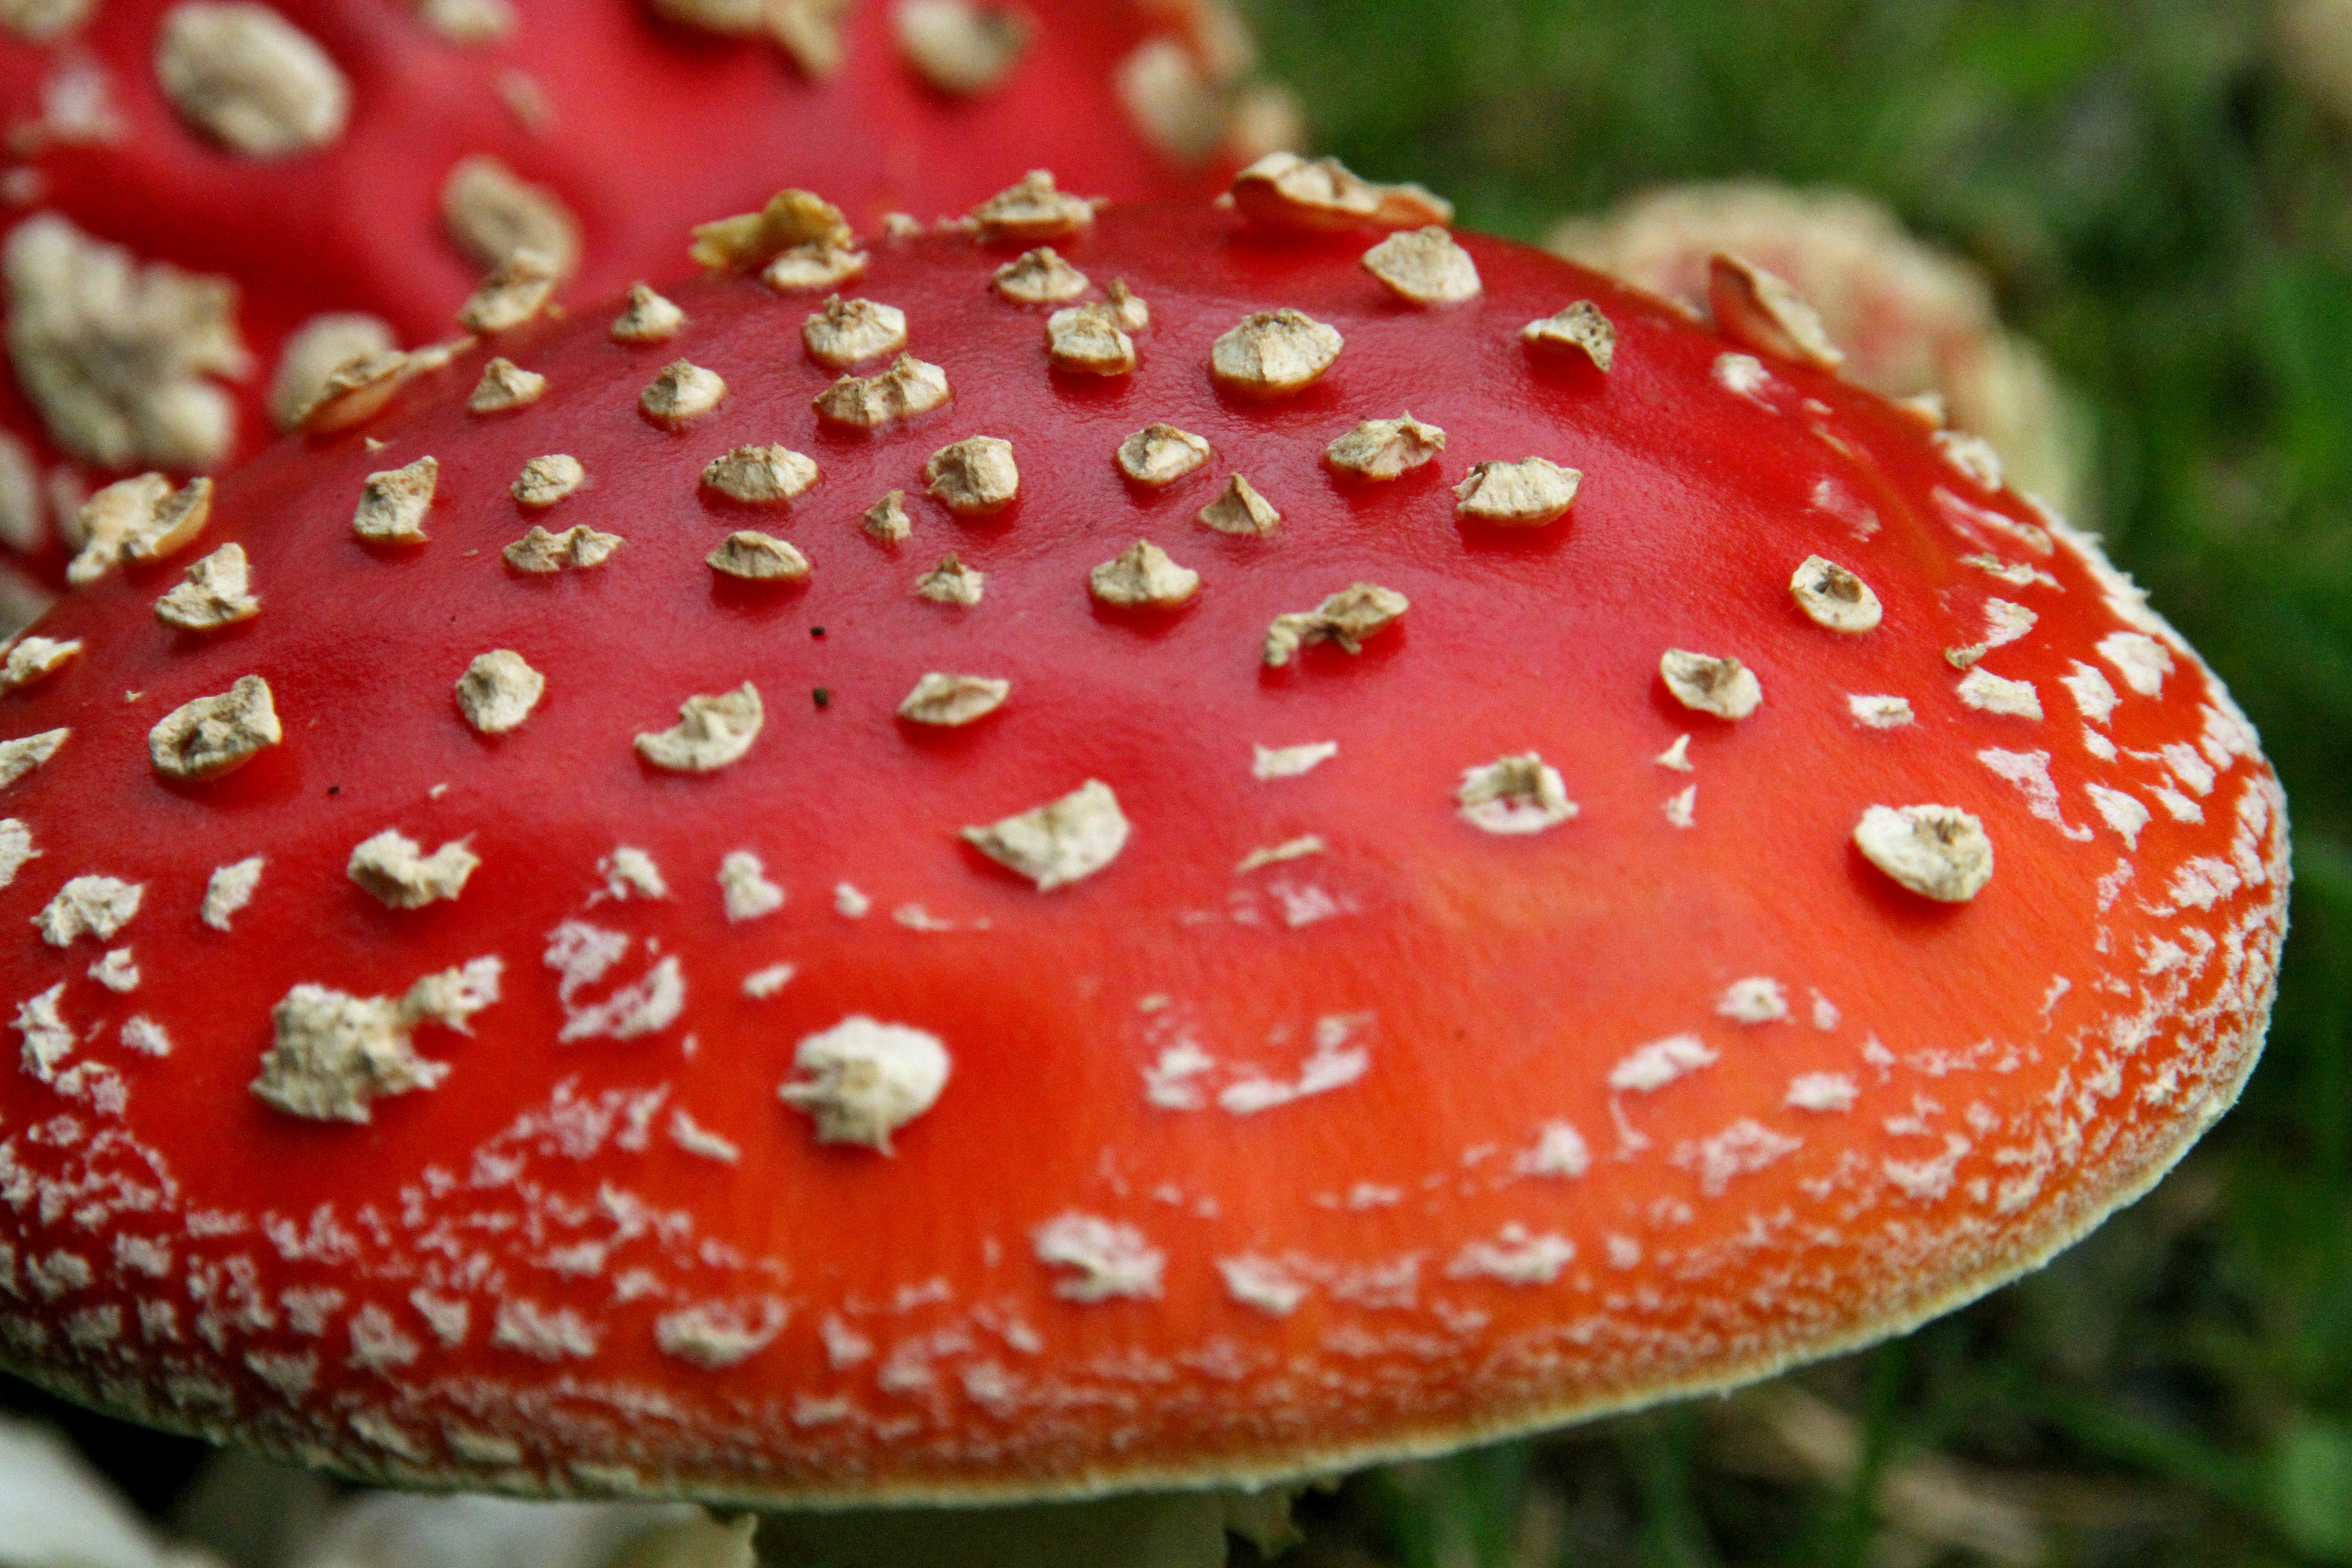
forest, flower, wild, red, produce, mushroom, fungus, fungi, mushrooms, agaric, strawberries, macro photography, edible mushroom, medicinal mushroom